Nanoparticles for drug delivery to the brain

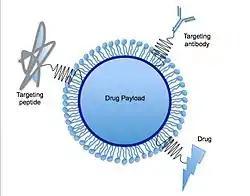
Diagram displays a solid lipid nanoparticle (SLN). There is only one phospholipid layer because the interior of the particle is solid. Molecules such as antibodies, targeting peptides, and drug molecules can be bound to the surface of the SLN.

Also, solid lipid nanoparticles (SLNs) are lipid nanoparticles with a solid interior as shown in the diagram on the right. SLNs can be made by replacing the liquid lipid oil used in the emulsion process with a solid lipid. In solid lipid nanoparticles, the drug molecules are dissolved in the particle's solid hydrophobic lipid core, this is called the drug payload, and it is surrounded by an aqueous solution. Many SLNs are developed from triglycerides, fatty acids, and waxes. High-pressure homogenization or micro-emulsification can be used for manufacturing. Further, functionalizing the surface of solid lipid nanoparticles with polyethylene glycol (PEG) can result in increased BBB permeability. Different colloidal carriers such as liposomes, polymeric nanoparticles, and emulsions have reduced stability, shelf life and encapsulation efficacy. Solid lipid nanoparticles are designed to overcome these shortcomings and have an excellent drug release and physical stability apart from targeted delivery of drugs.